The Crazy Companies II

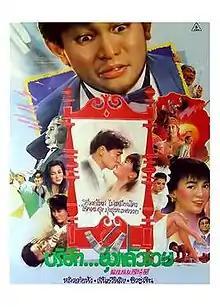
Thai film poster

The Crazy Companies II (最佳損友闖情關) is a 1988 Hong Kong comedy film directed by Wong Jing starring Andy Lau, Sandra Ng and Natalis Chan.